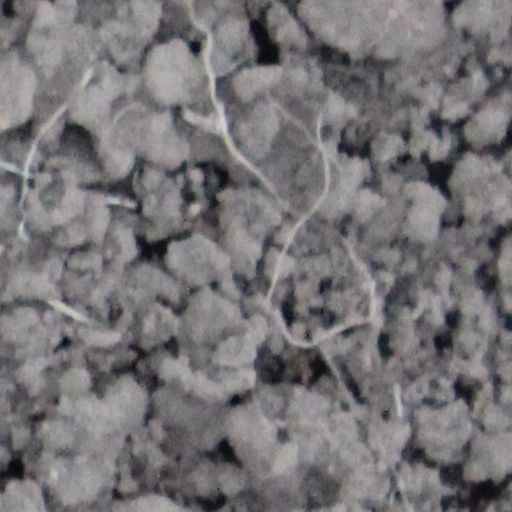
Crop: wheat